Sara Cone Bryant

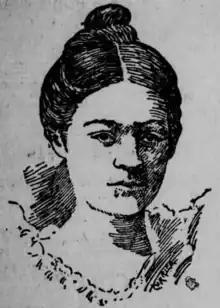
Sara Cone Bryant (1895)

Sara Cone Bryant was born in Melrose, Massachusetts, in 1873. Her parents were Dexter and Dorcas Ann (Hancock) Bryant, and her siblings included brothers Albert and Wallace.